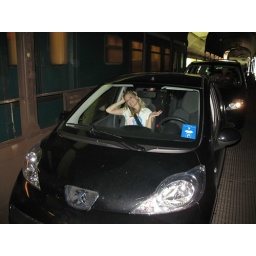
Riding in the car on the train